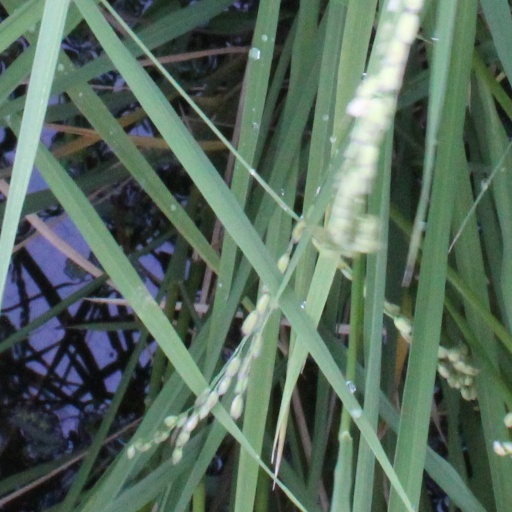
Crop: rice